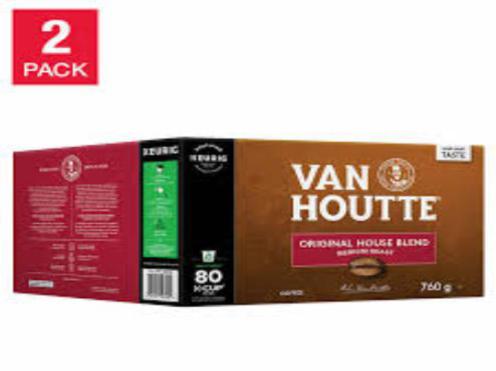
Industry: Food